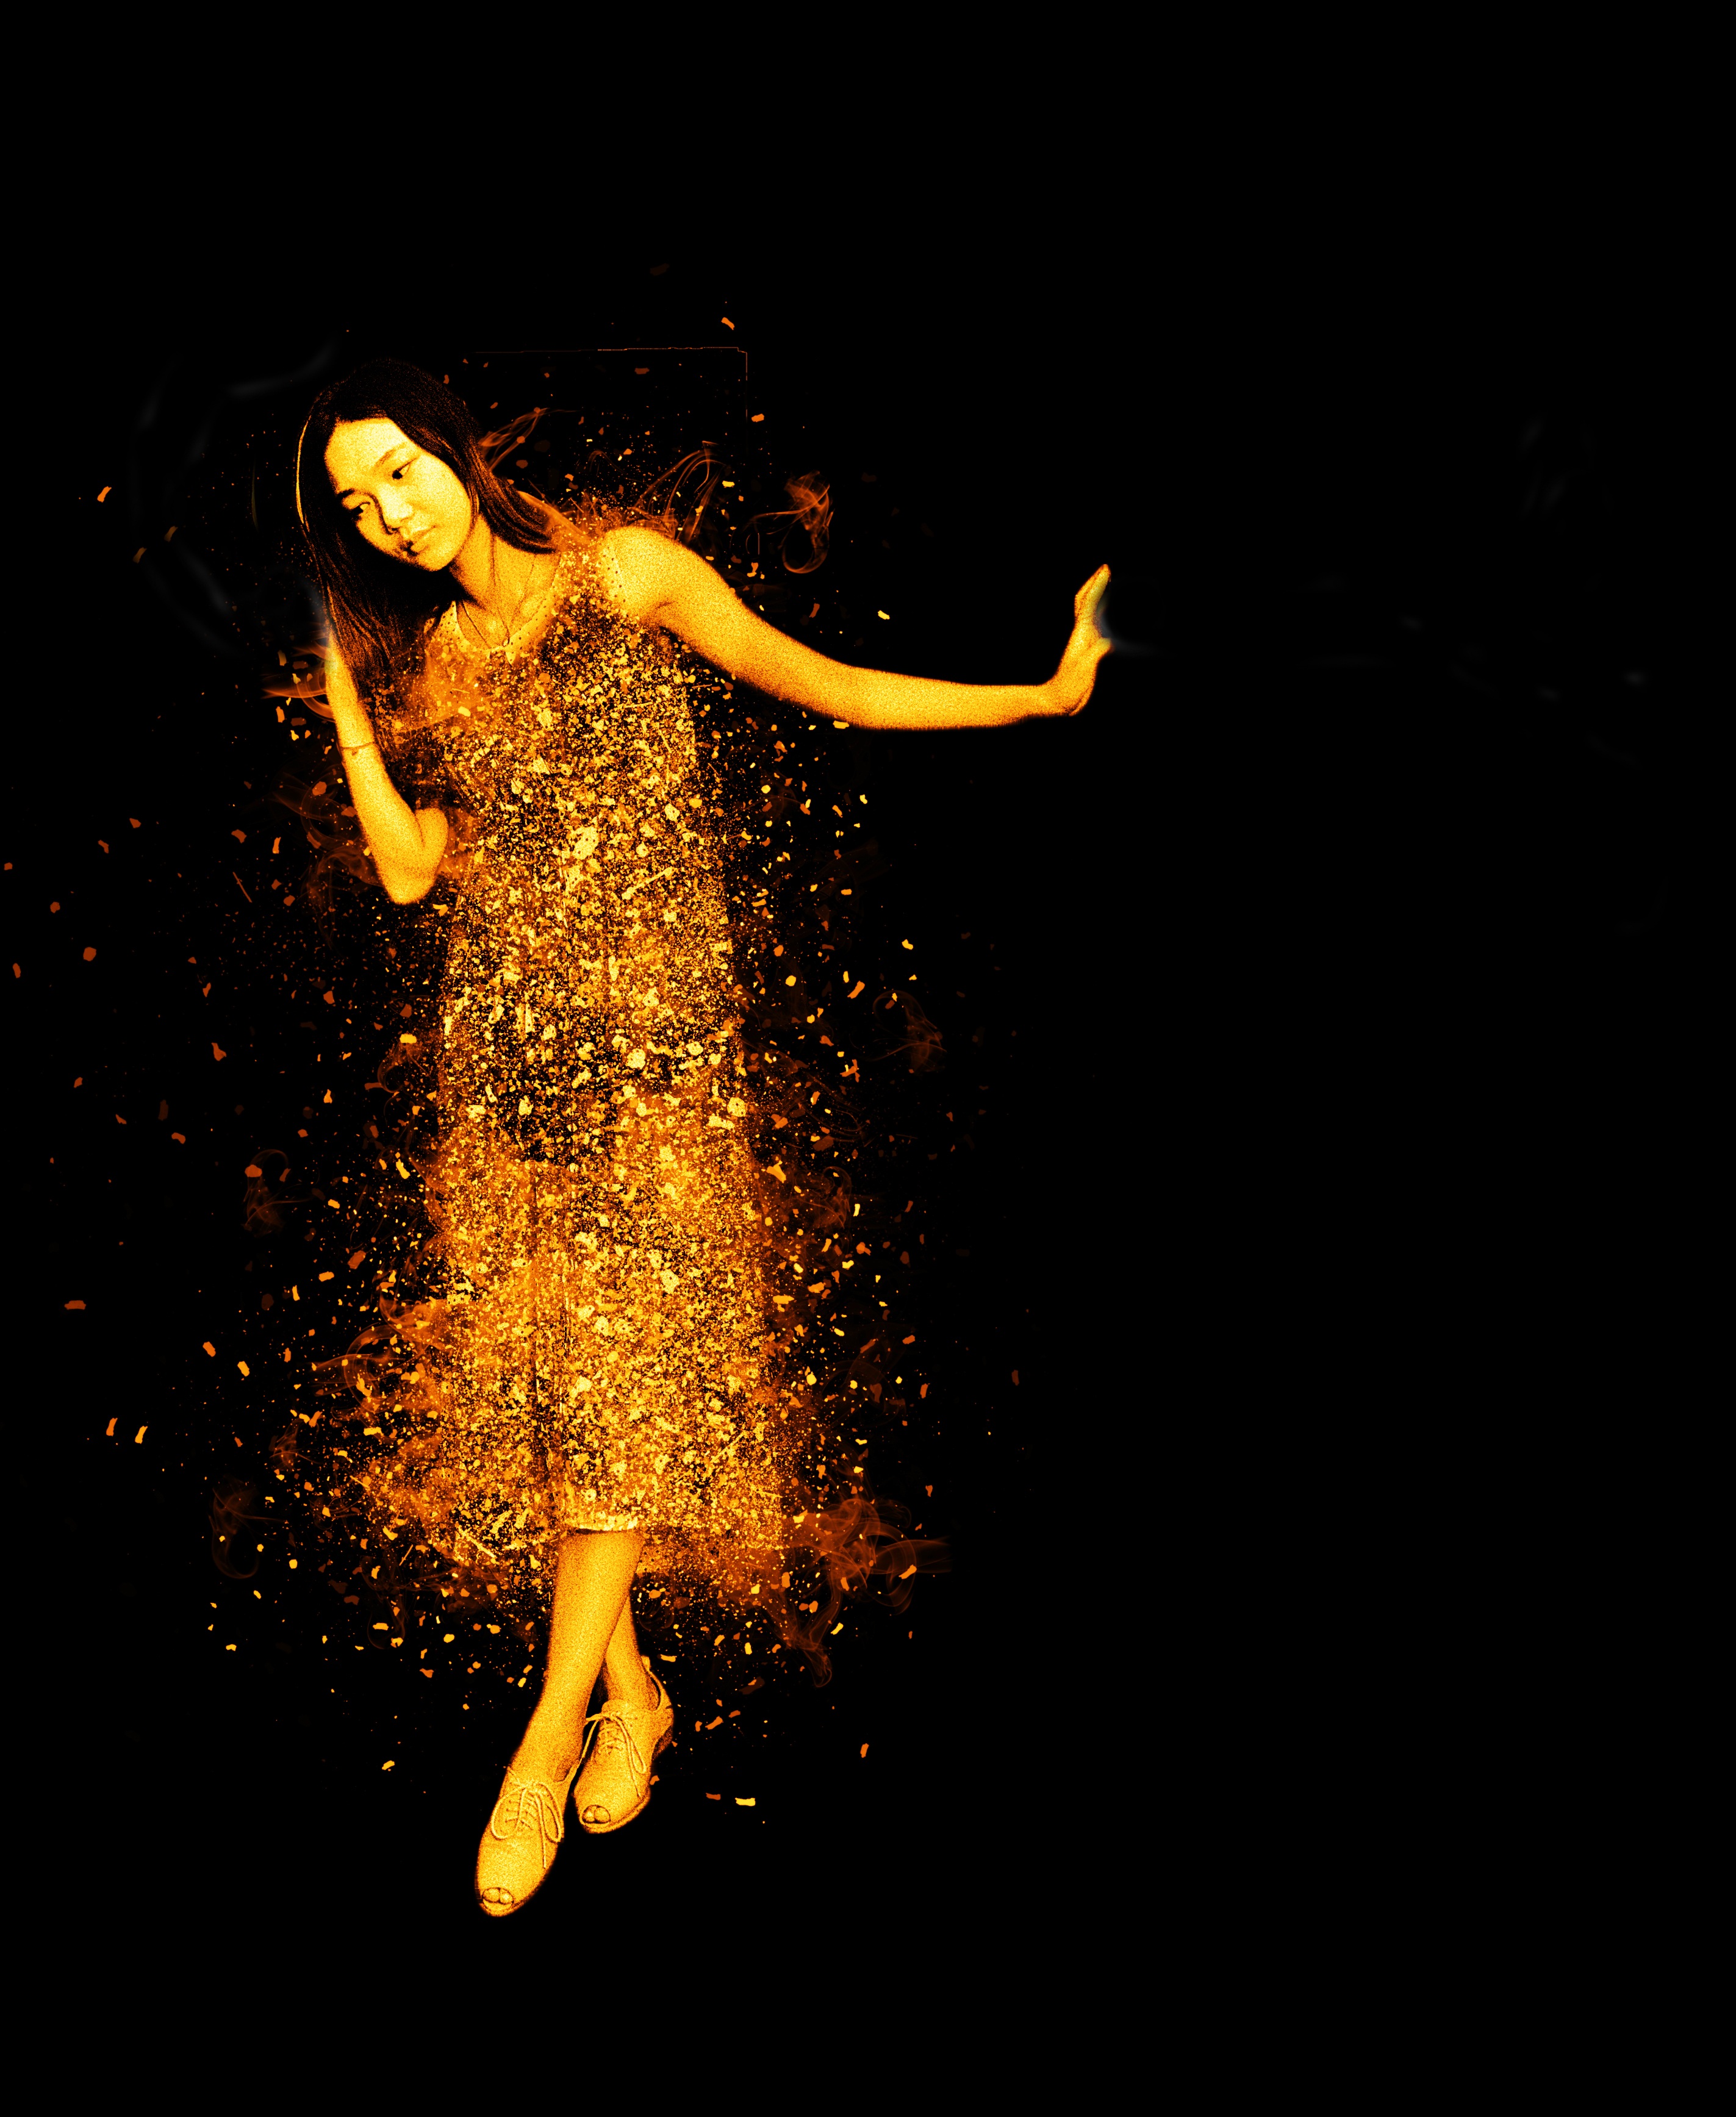
woman, sparkler, dance, darkness, yellow, feminine, glitter, dress, move, beautiful, elf, pretty, femininity, young woman, beautiful woman, performing arts, poi